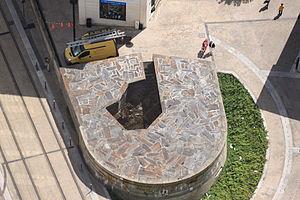
Tour Haut-le-Pied de la porte Sauvetout, rue du Pont-Sauvetout, Fr-44-Nantes.
La rue du Pont-Sauvetout est une voie du centre-ville de Nantes, en France.
La porte Sauvetout était une porte de l'enceinte médiévale de la ville de Nantes, en France. Il n'en reste que des vestiges, situés au sud de la place de Bretagne, dans l'axe des rues du Pont-Sauvetout et de la Boucherie, à proximité immédiate de l'ancien marché de Feltre et à deux pas de la basilique Saint-Nicolas.